Radiant Silvergun

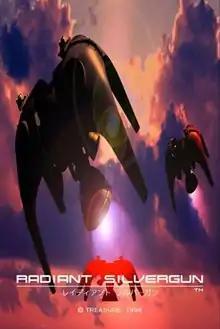
Original arcade flyer

is a shoot 'em up video game developed and published by Treasure. It was originally released in Japanese arcades in 1998 and subsequently ported to the Sega Saturn later that year. The story follows a team of fighter pilots in the far future who are battling waves of enemies summoned by a mysterious crystal dug up from the Earth. The player hosts an arsenal of six different types of shots to choose from, and a sword to destroy nearby targets. The stages are tightly designed to present players with scenarios that can be approached differently with the various weapon types.